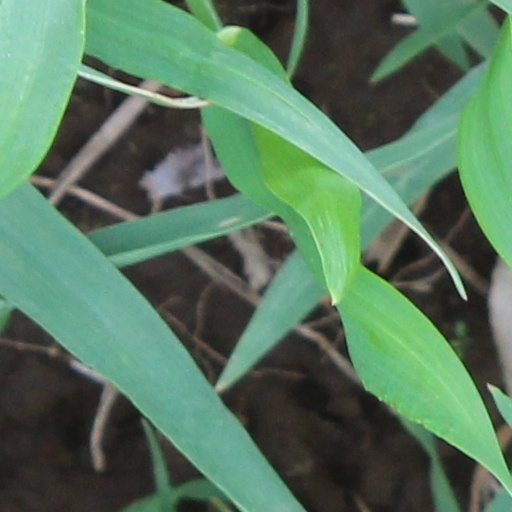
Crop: wheat